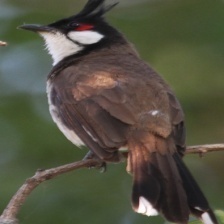
Species: RED WISKERED BULBUL
Scientific name: PYCNONOTUS JOCOSUS